Giovanni Benedetto Castiglione

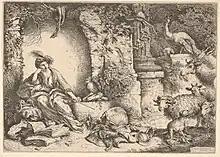
"Circe changing the companions of Ulysses into beasts", etching, 1650-51

Giovanni Benedetto Castiglione (baptized 23 March 16095 May 1664) was an Italian Baroque painter, printmaker and draftsman, of the Genoese school. He is best known now for his etchings, and as the inventor of the printmaking technique of monotyping. He was known as "Il Grechetto" in Italy and in France as "Le Benédette".